Avro Canada CF-105 Arrow

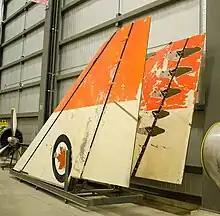
Prototype No. 3's wing outer panels at the Canada Aviation and Space Museum.

The Arrow's cancellation eventually led to the end of Avro Aircraft Limited (Canada), and its president and general manager, Crawford Gordon Jr., was fired shortly afterward. In 1962, the Hawker Siddeley Group formally dissolved A. V. Roe Canada and transferred all its assets to Hawker Siddeley's newly formed subsidiary, Hawker Siddeley Canada.